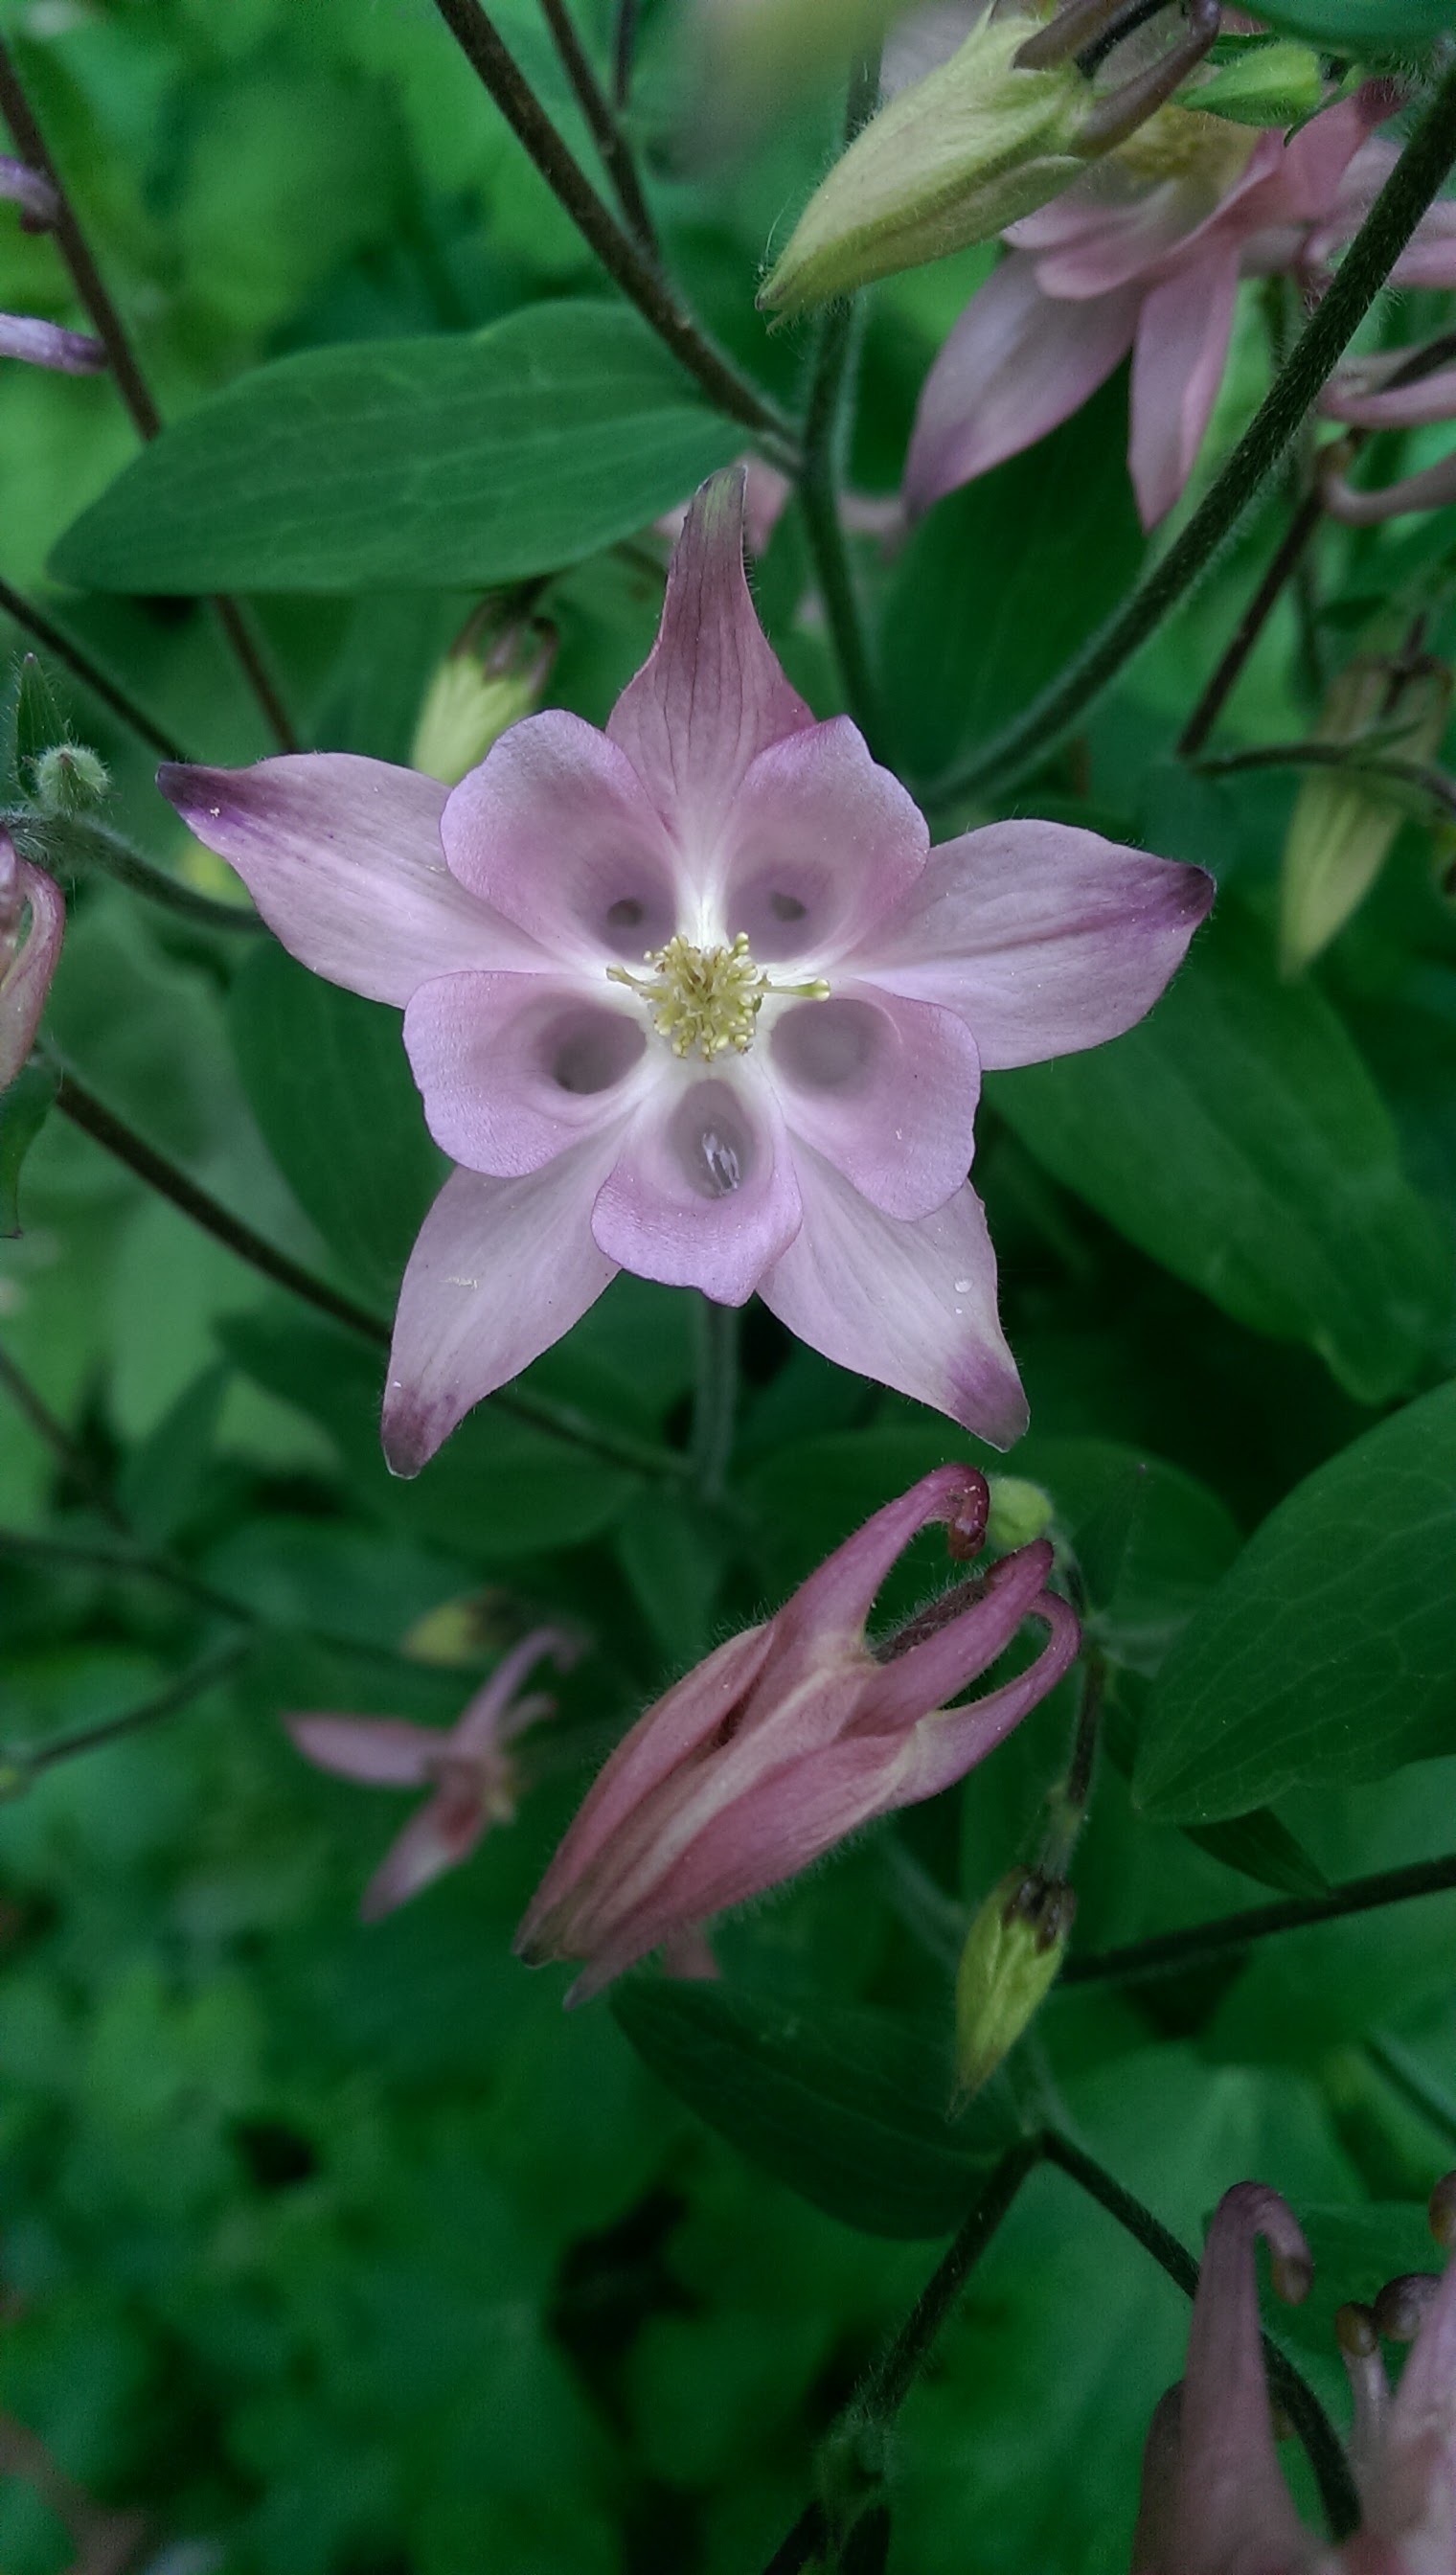
plant, flower, spring, botany, flora, wildflower, violet, symmetry, germany, lilac, columbine, lily, clematis, flowering plant, light pink, common akelei, land plant, colorado blue columbine